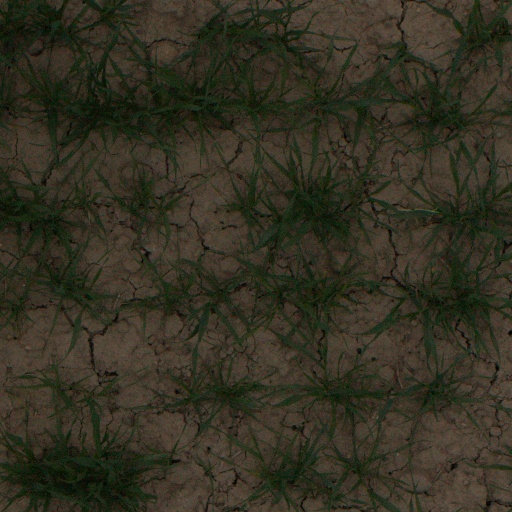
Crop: wheat